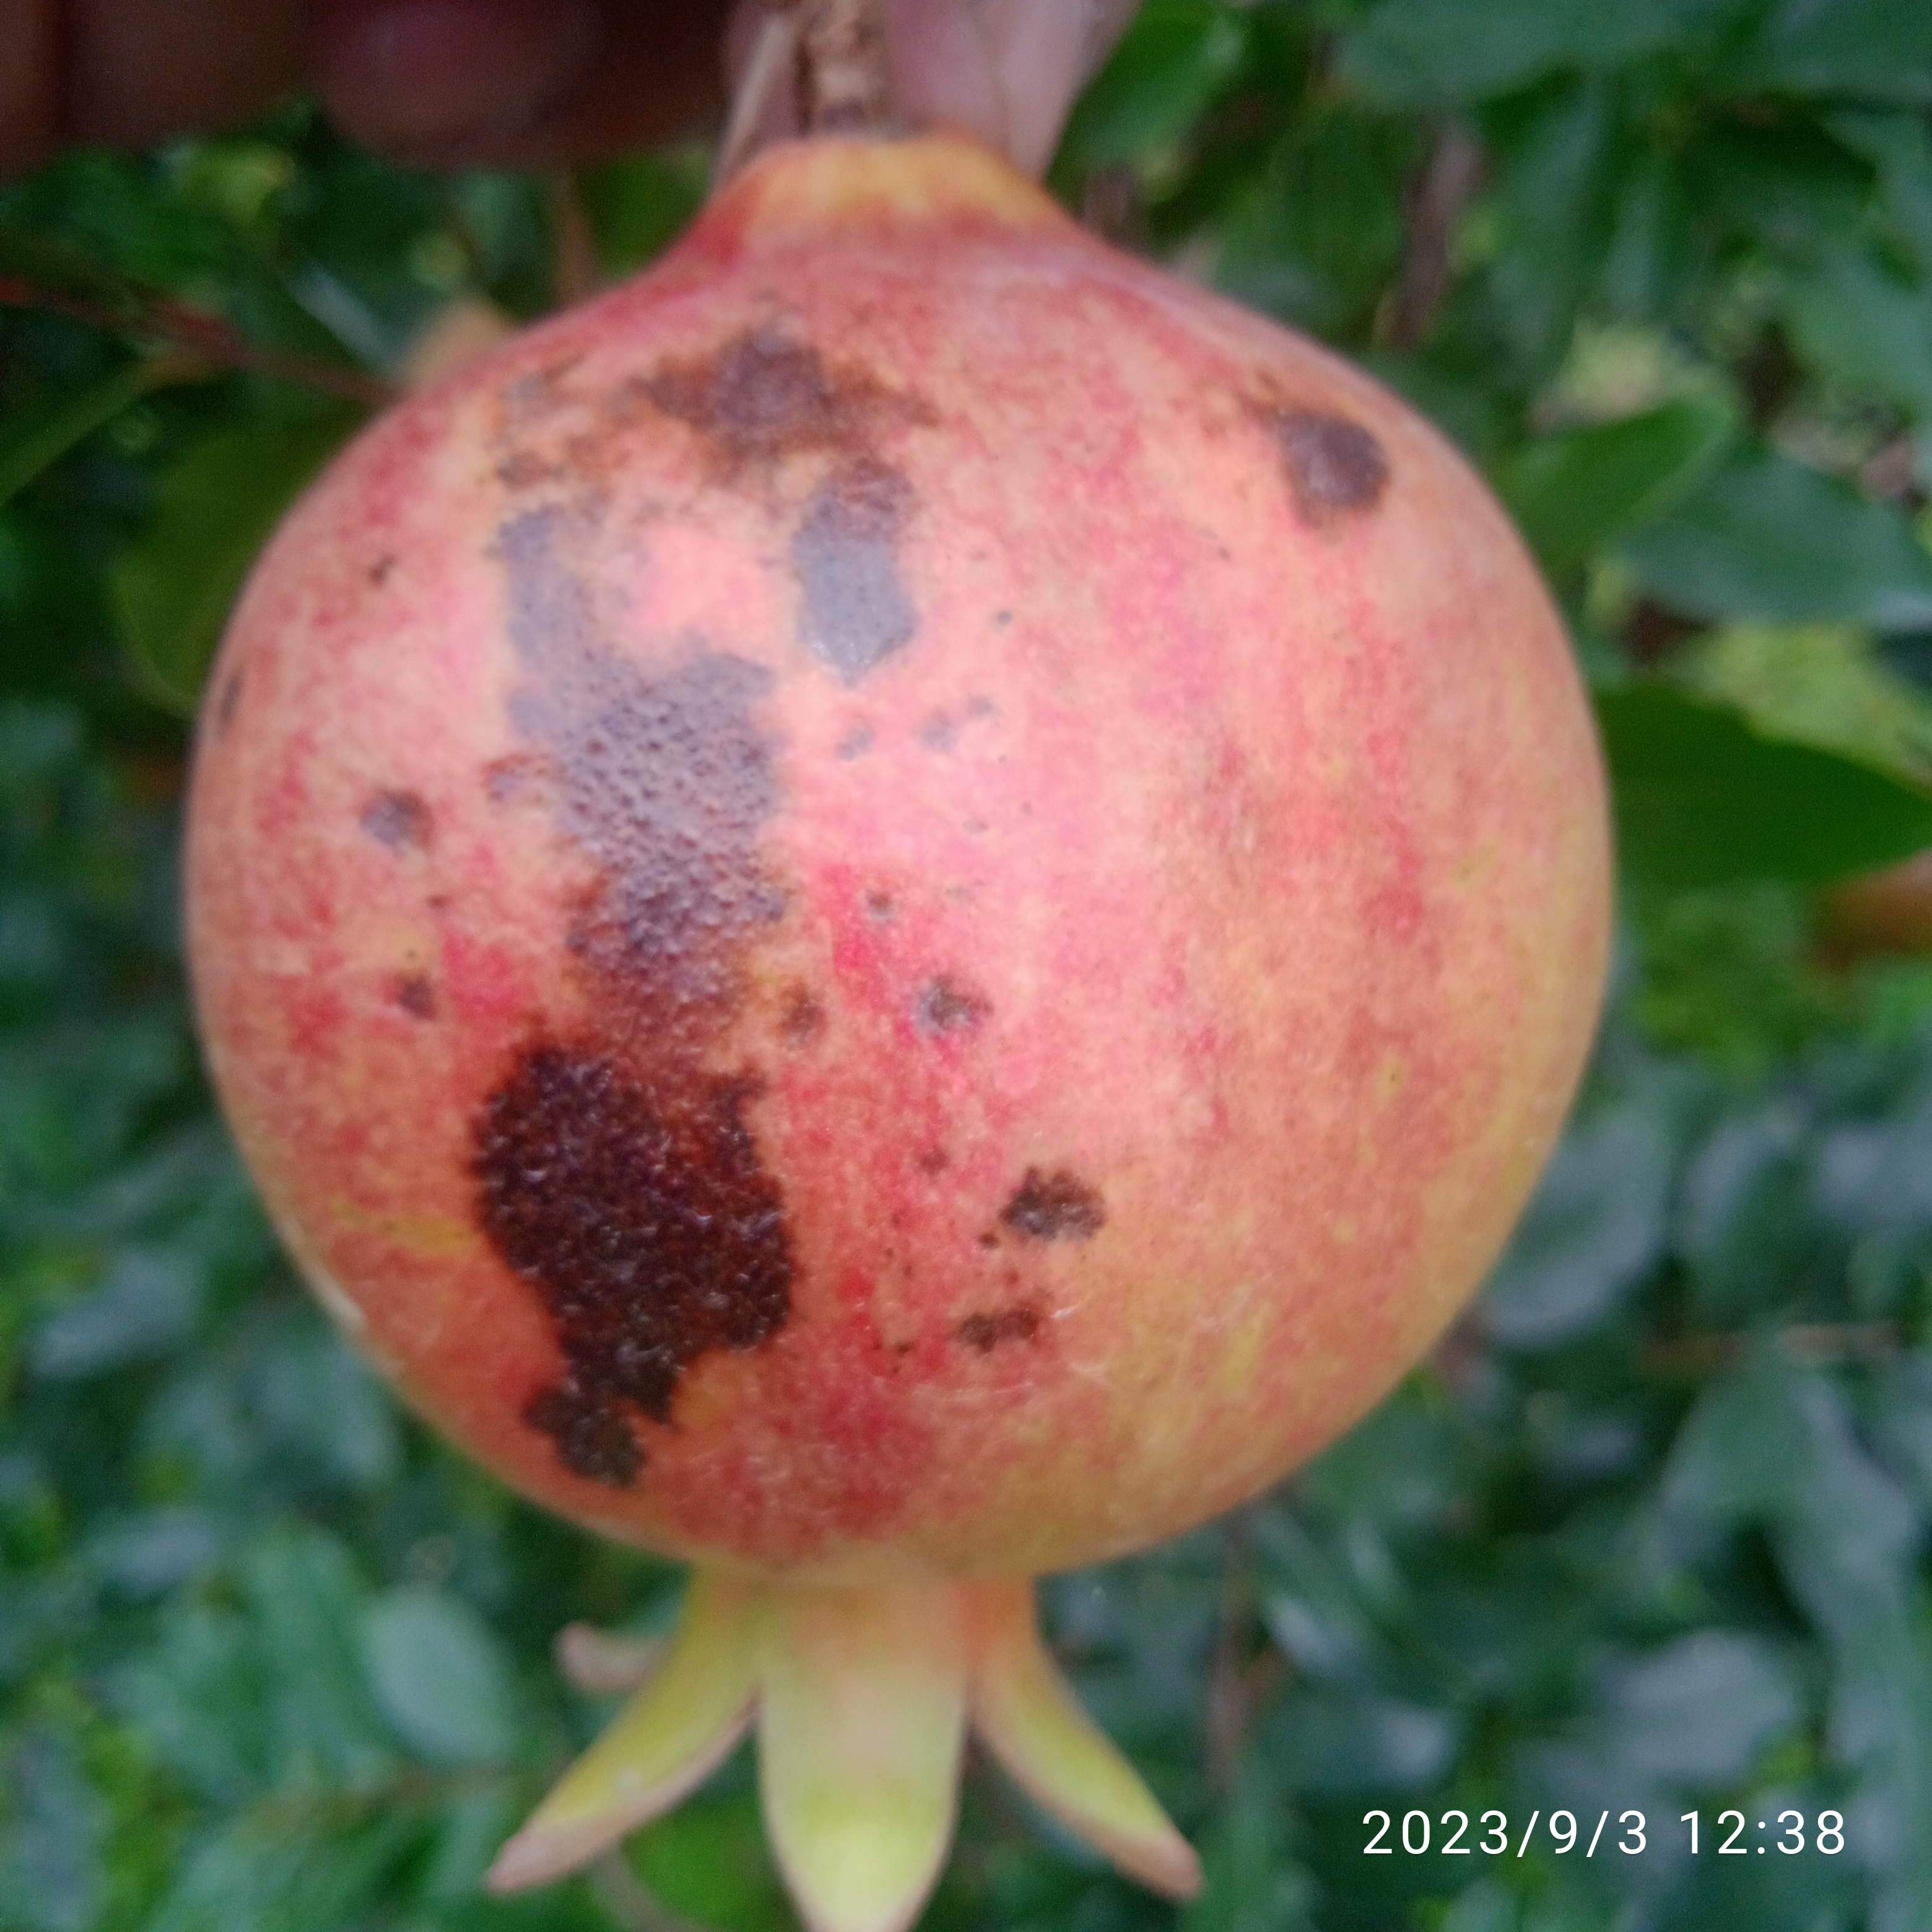
Label: Anthracnose